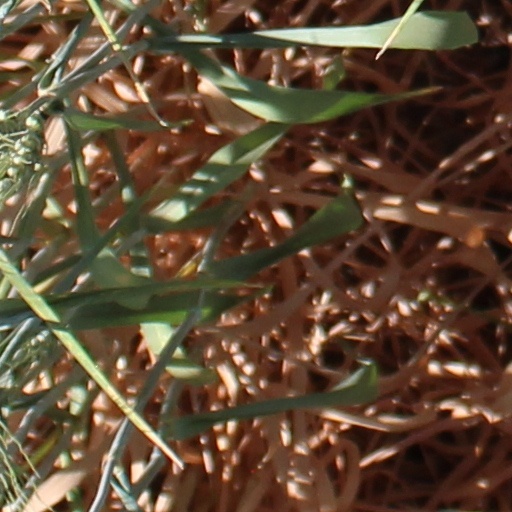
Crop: wheat